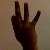
The image shows a hand gesture representing the number 9 in Indian Sign Language.